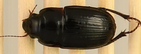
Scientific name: Euryderus grossus
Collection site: Central Plains Experimental Range NEON (CPER), plot CPER_003